Back Trail

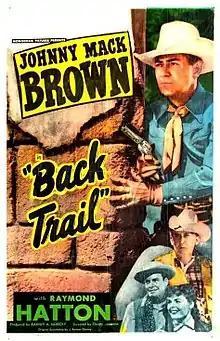
Theatrical release poster

Back Trail is a 1948 American Western film, directed by Christy Cabanne. It stars Johnny Mack Brown, Raymond Hatton, and Mildred Coles, and was released on July 18, 1948.